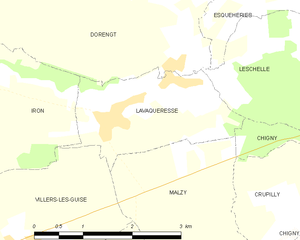
Carte des communes françaises: Lavaqueresse